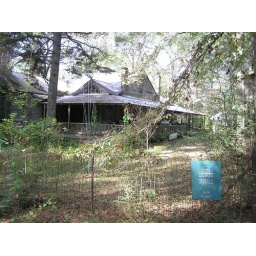
My house in the forest